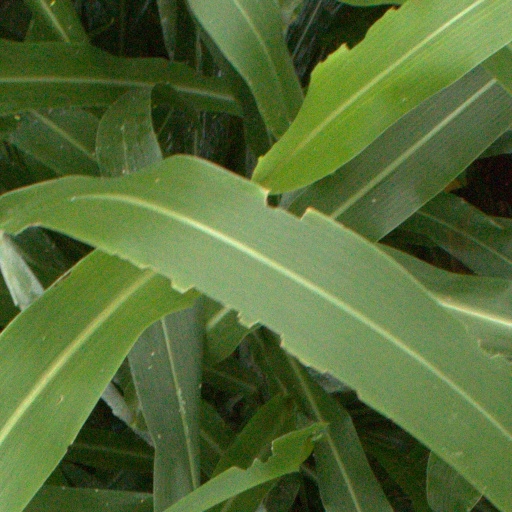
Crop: sorghum